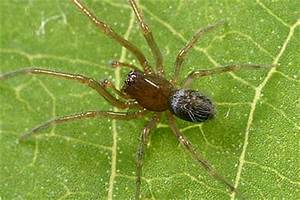
Label: ragno